Grameen Bank

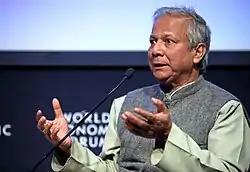
Nobel Laureate Muhammad Yunus, the bank's founder

Yunus developed the principles of the Grameen Bank from his research and experience. "Grameen Bank" is Bengali for "Rural" or "Village" Bank. He began a research project, together with a national commercial bank and the University of Chittagong, extending microcredit to test his method for providing credit and banking services to the rural poor. In 1976, the village of Jobra became the first to be served by the project. Over the next two years, the project expanded to other villages in the area. The project, with support from the Bangladesh Bank, was extended in 1979 to the Tangail District (to the north of the capital, Dhaka). The project's services expanded to other districts of Bangladesh over the next few years.